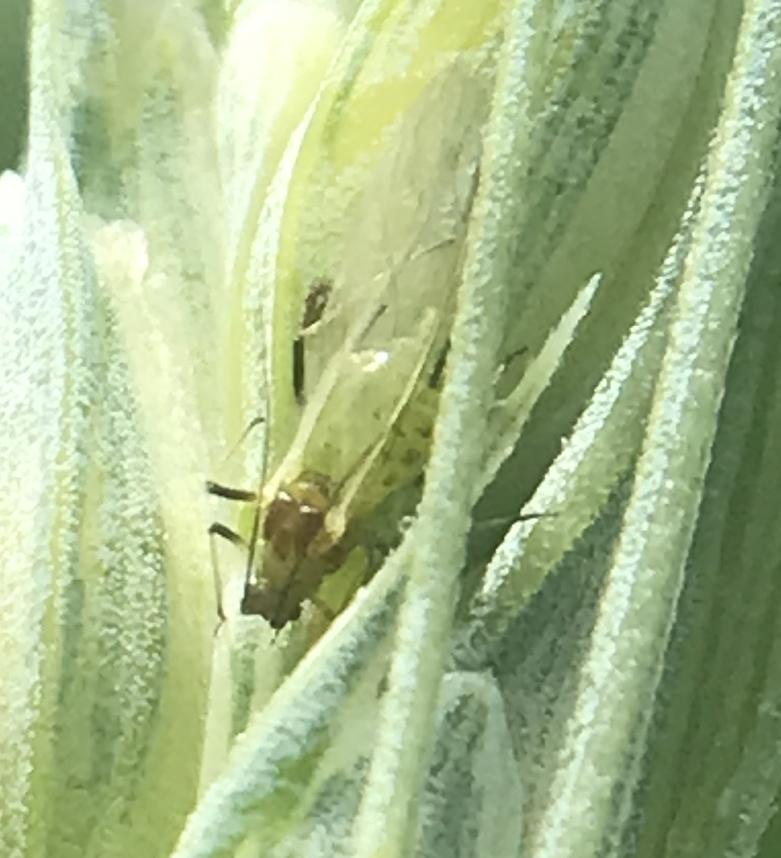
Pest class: english_grain_aphid